Ferry

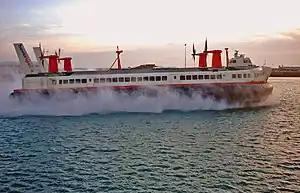
Mark 3 SR.N4 hovercraft, Dover

The largest ferry system in Italy is in Venice. The city's "water taxis" (Italian: "taxi d'acqua") provide service all around the city's canals. They can carry up to 10 people. They operate on a series of lines that stop at different locations around Venice.